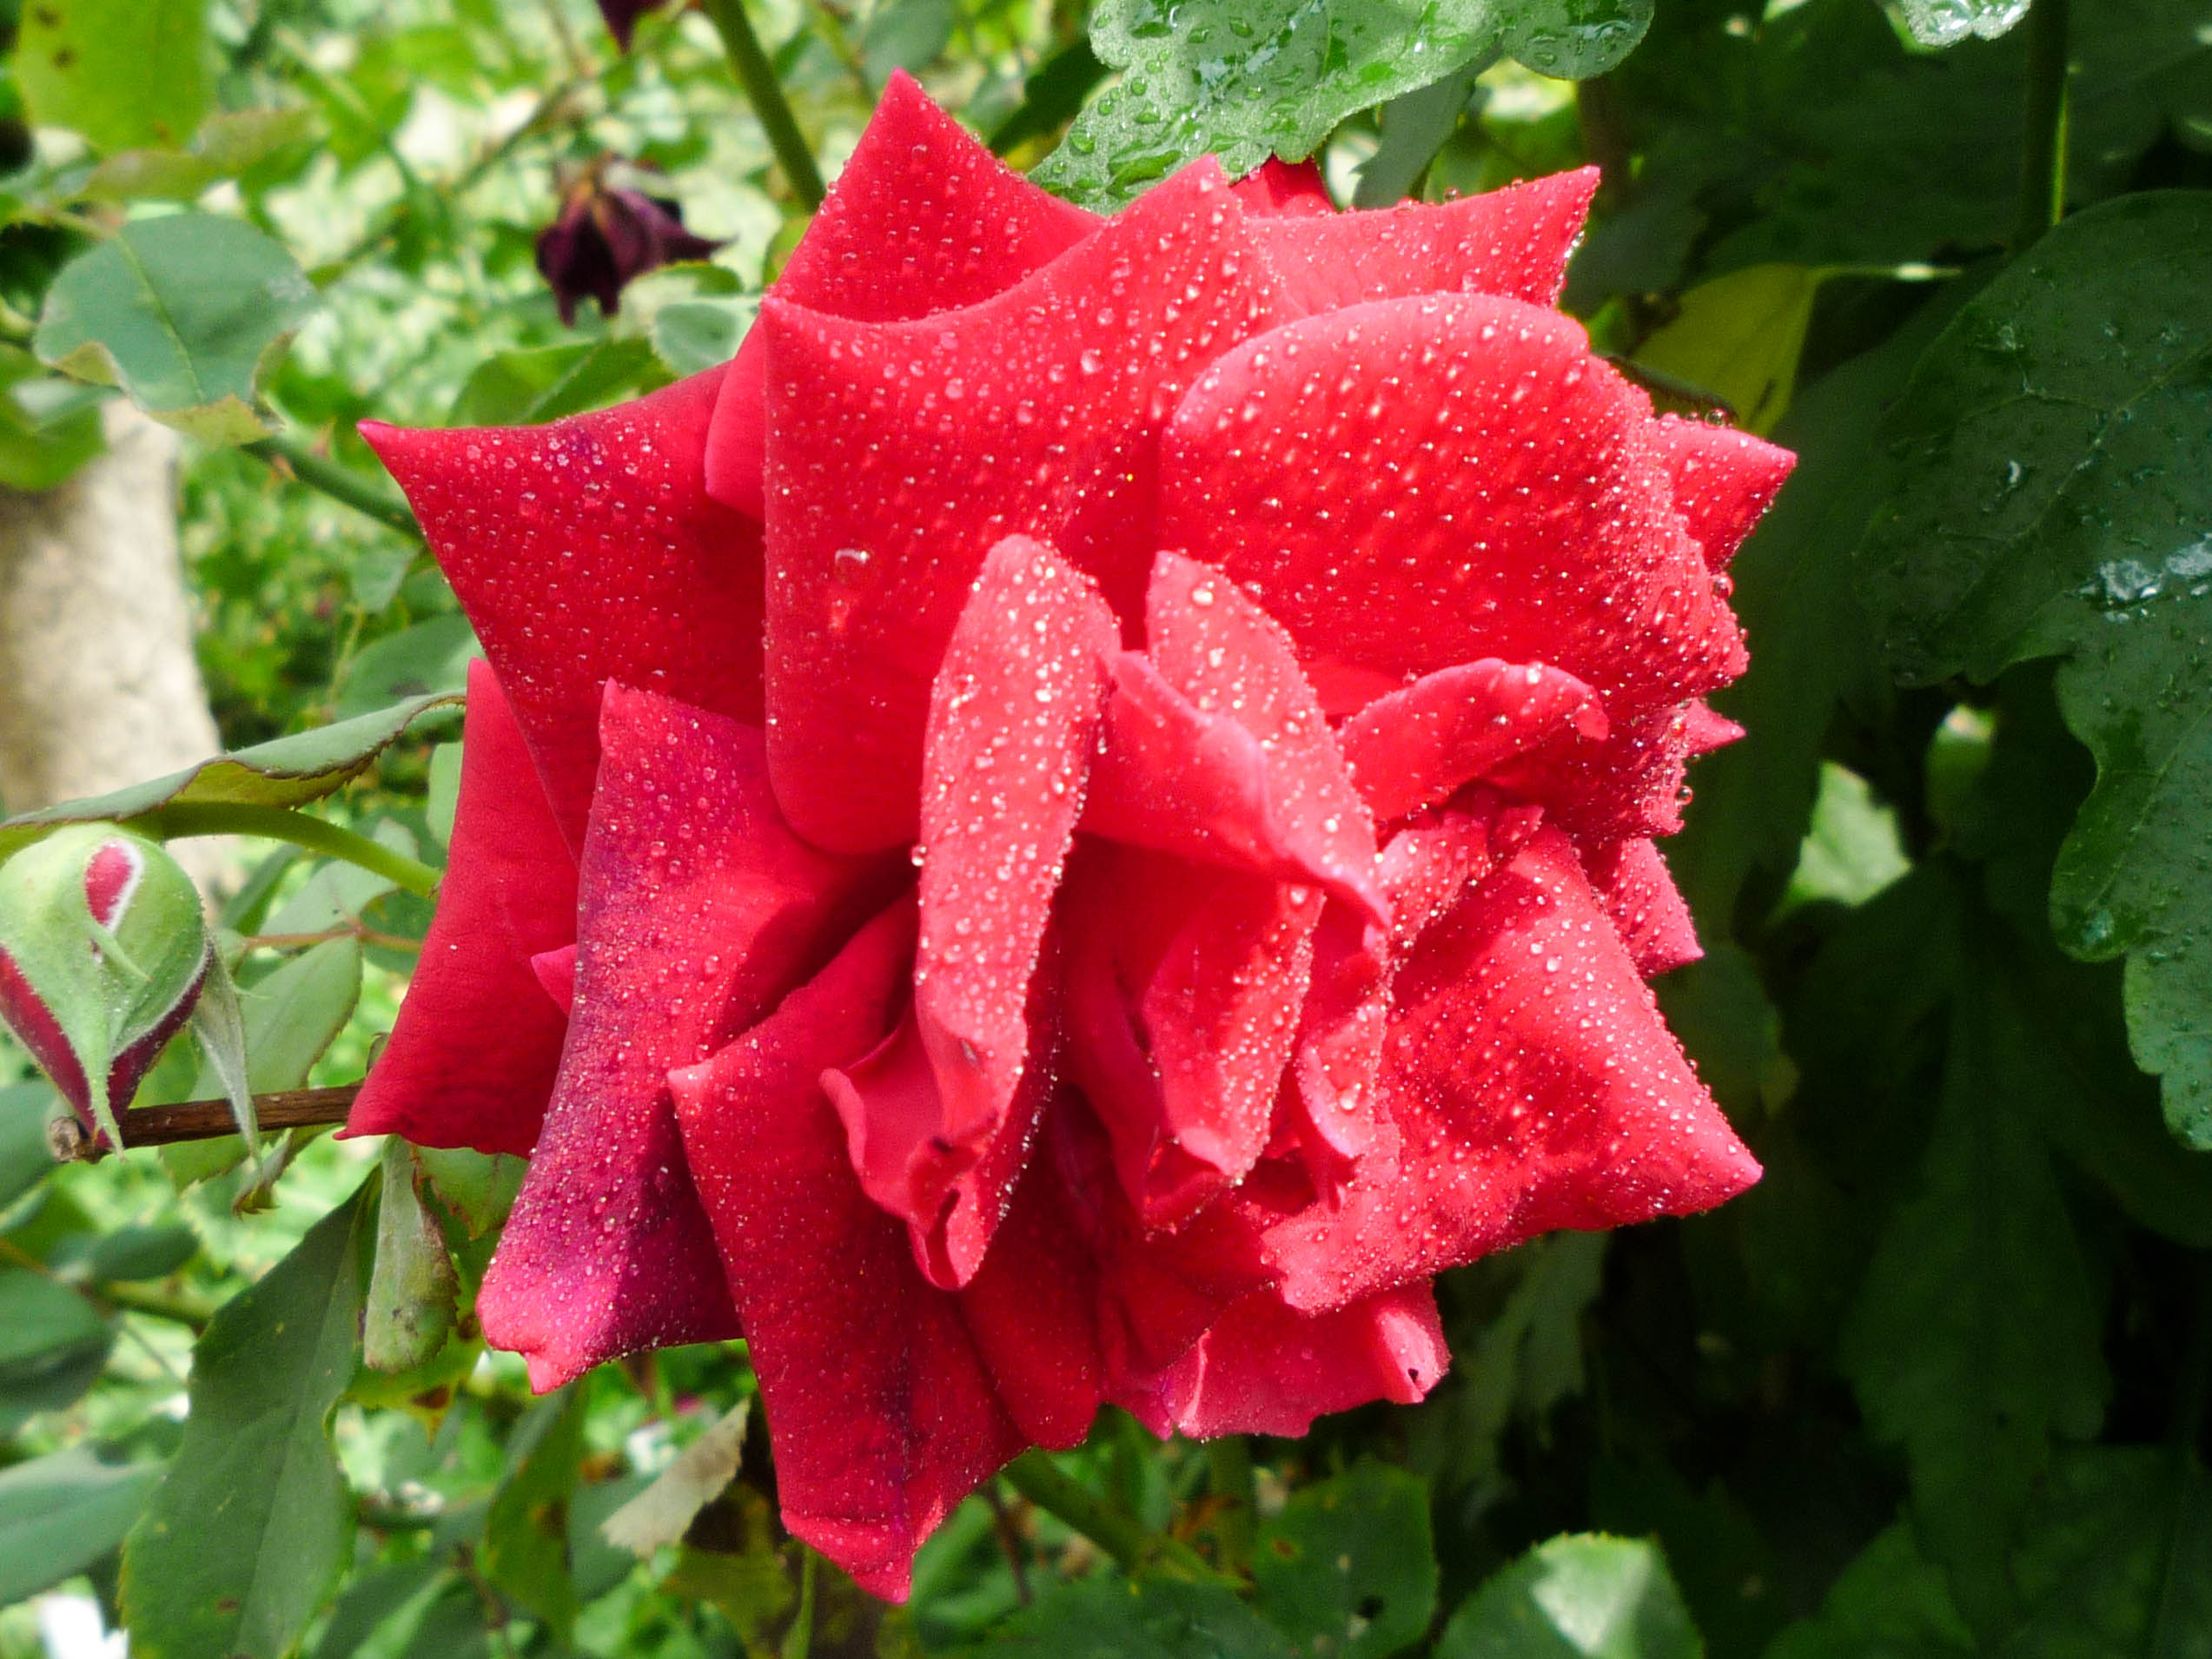
flower, plant, botany, leaf, petal, natural environment, Hybrid tea rose, vegetation, rose, terrestrial plant, garden roses, moisture, grass, flowering plant, rose family, rose order, close up, floribunda, annual plant, dew, carmine, rosa centifolia, peach, herbaceous plant, shrub, china rose, water, drop, magenta, garden, coquelicot, photography